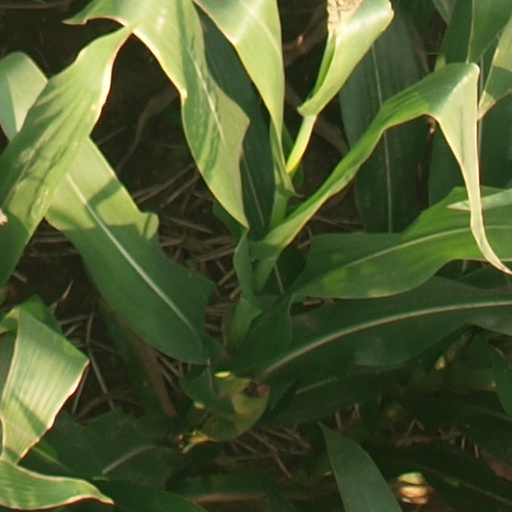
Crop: maize; corn